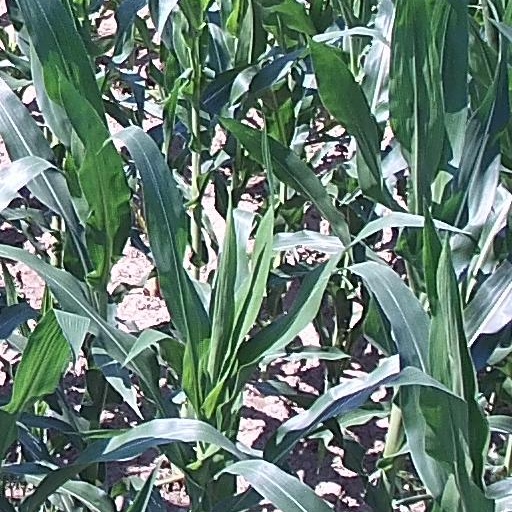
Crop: maize; corn